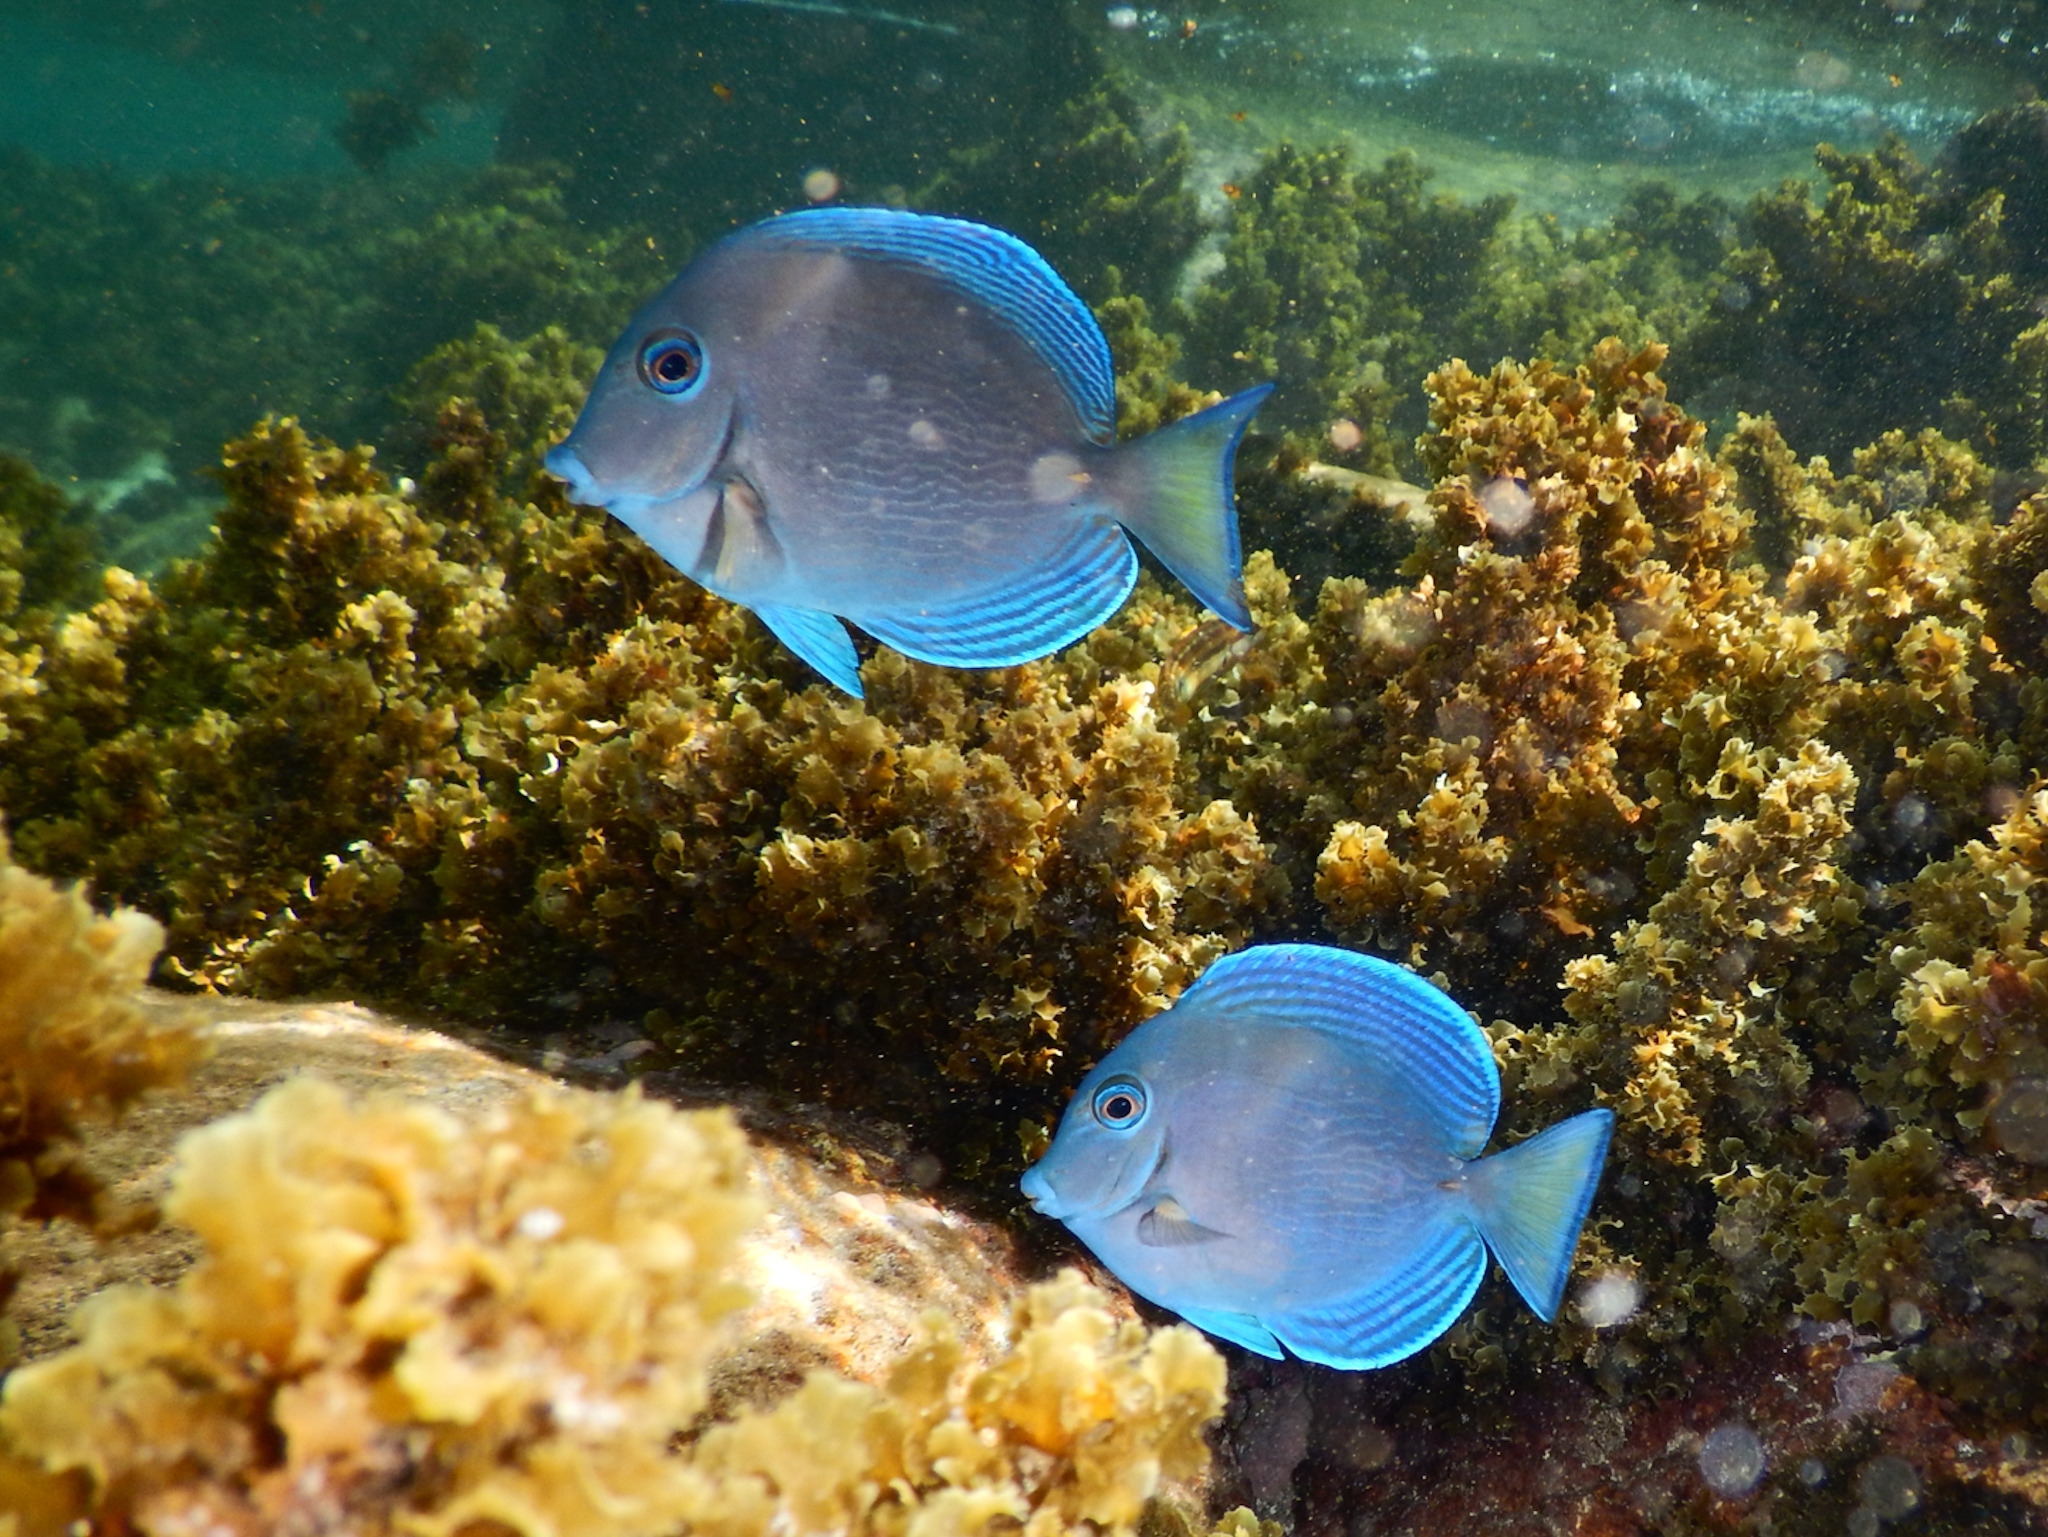
Acanthurus coeruleus (Atlantic Blue Tang)